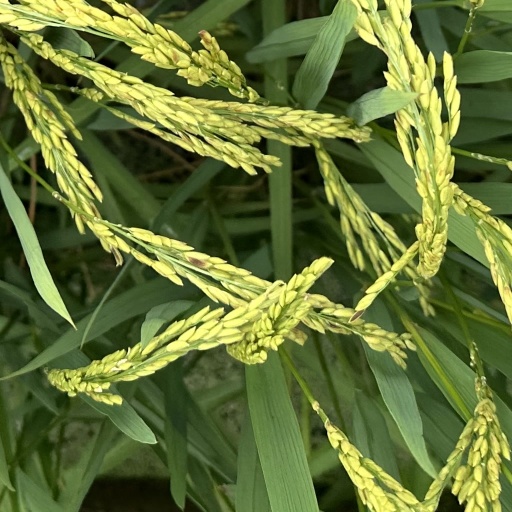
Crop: rice